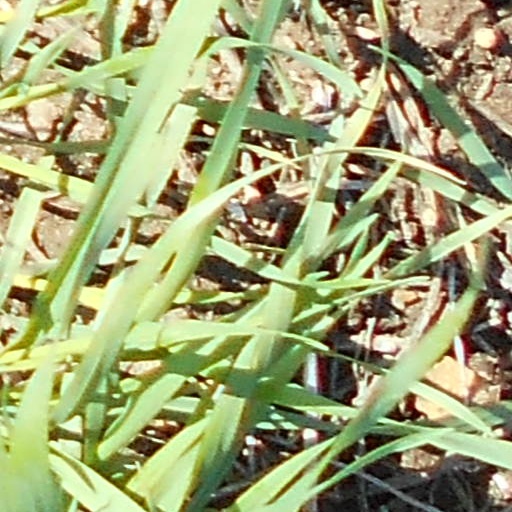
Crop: wheat